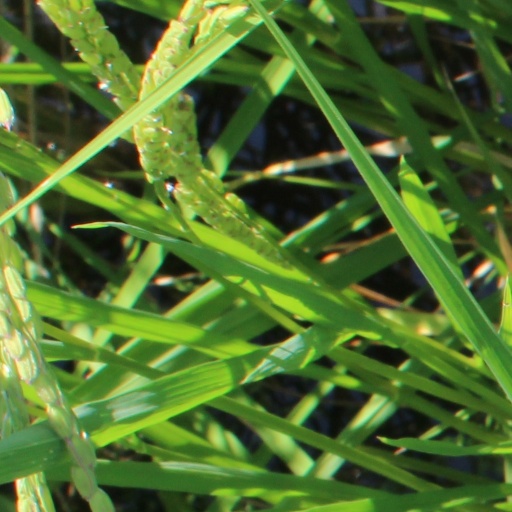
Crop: rice